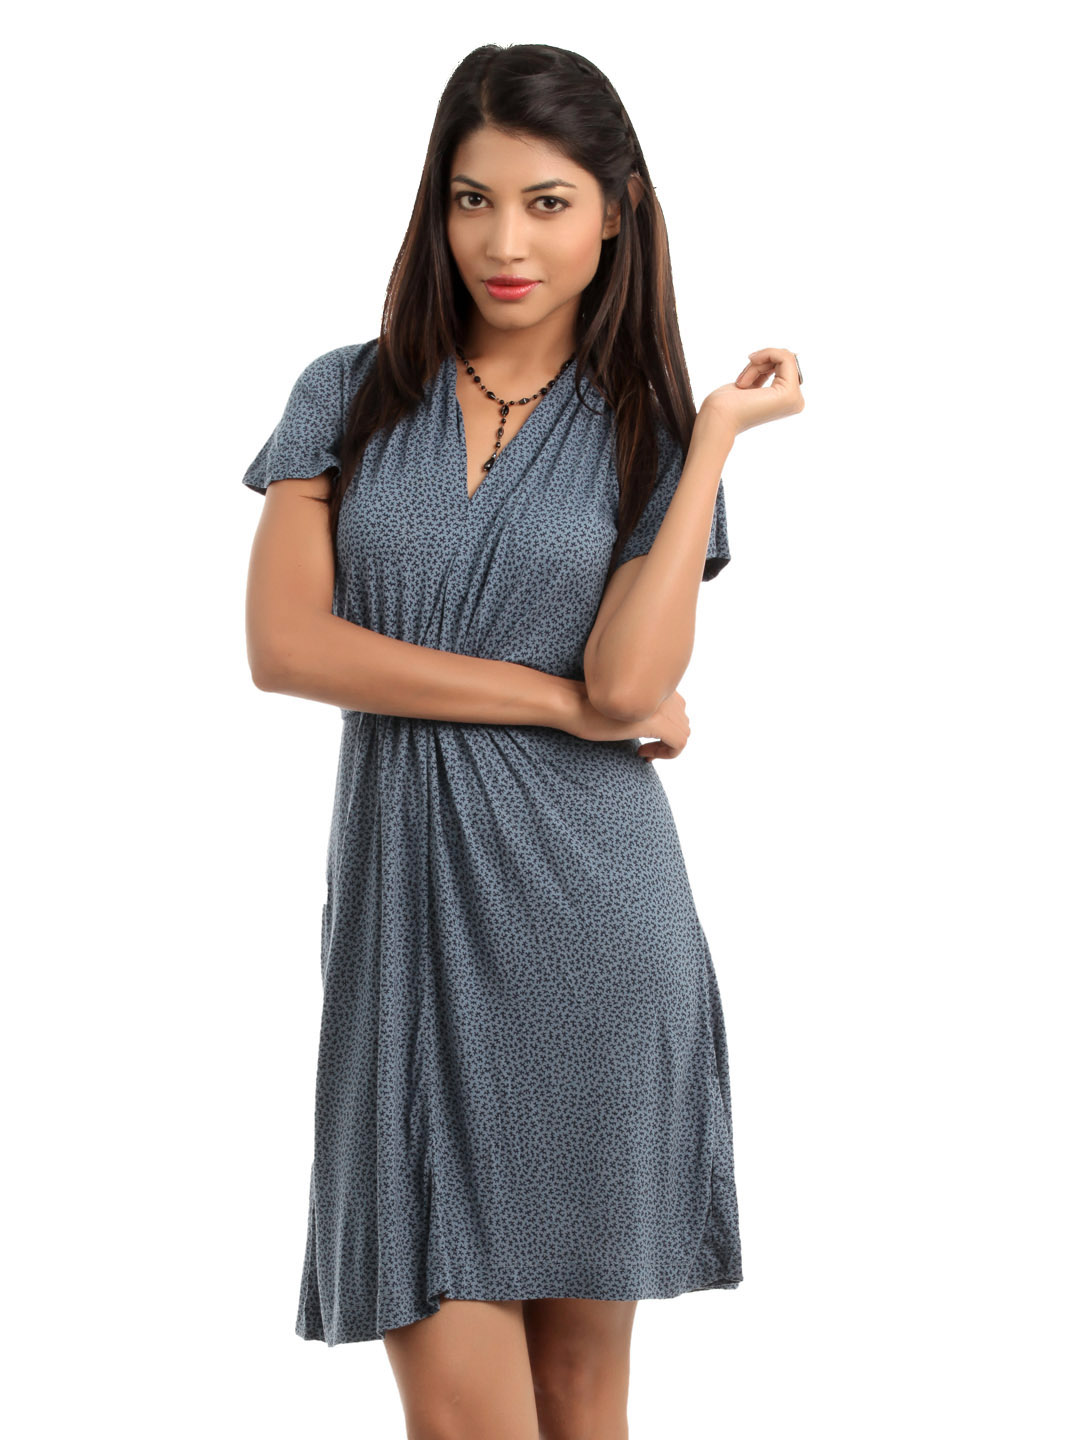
French Connection Women Blue Dress
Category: Apparel / Dress / Dresses
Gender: Women
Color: Blue
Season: Summer 2012
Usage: Casual